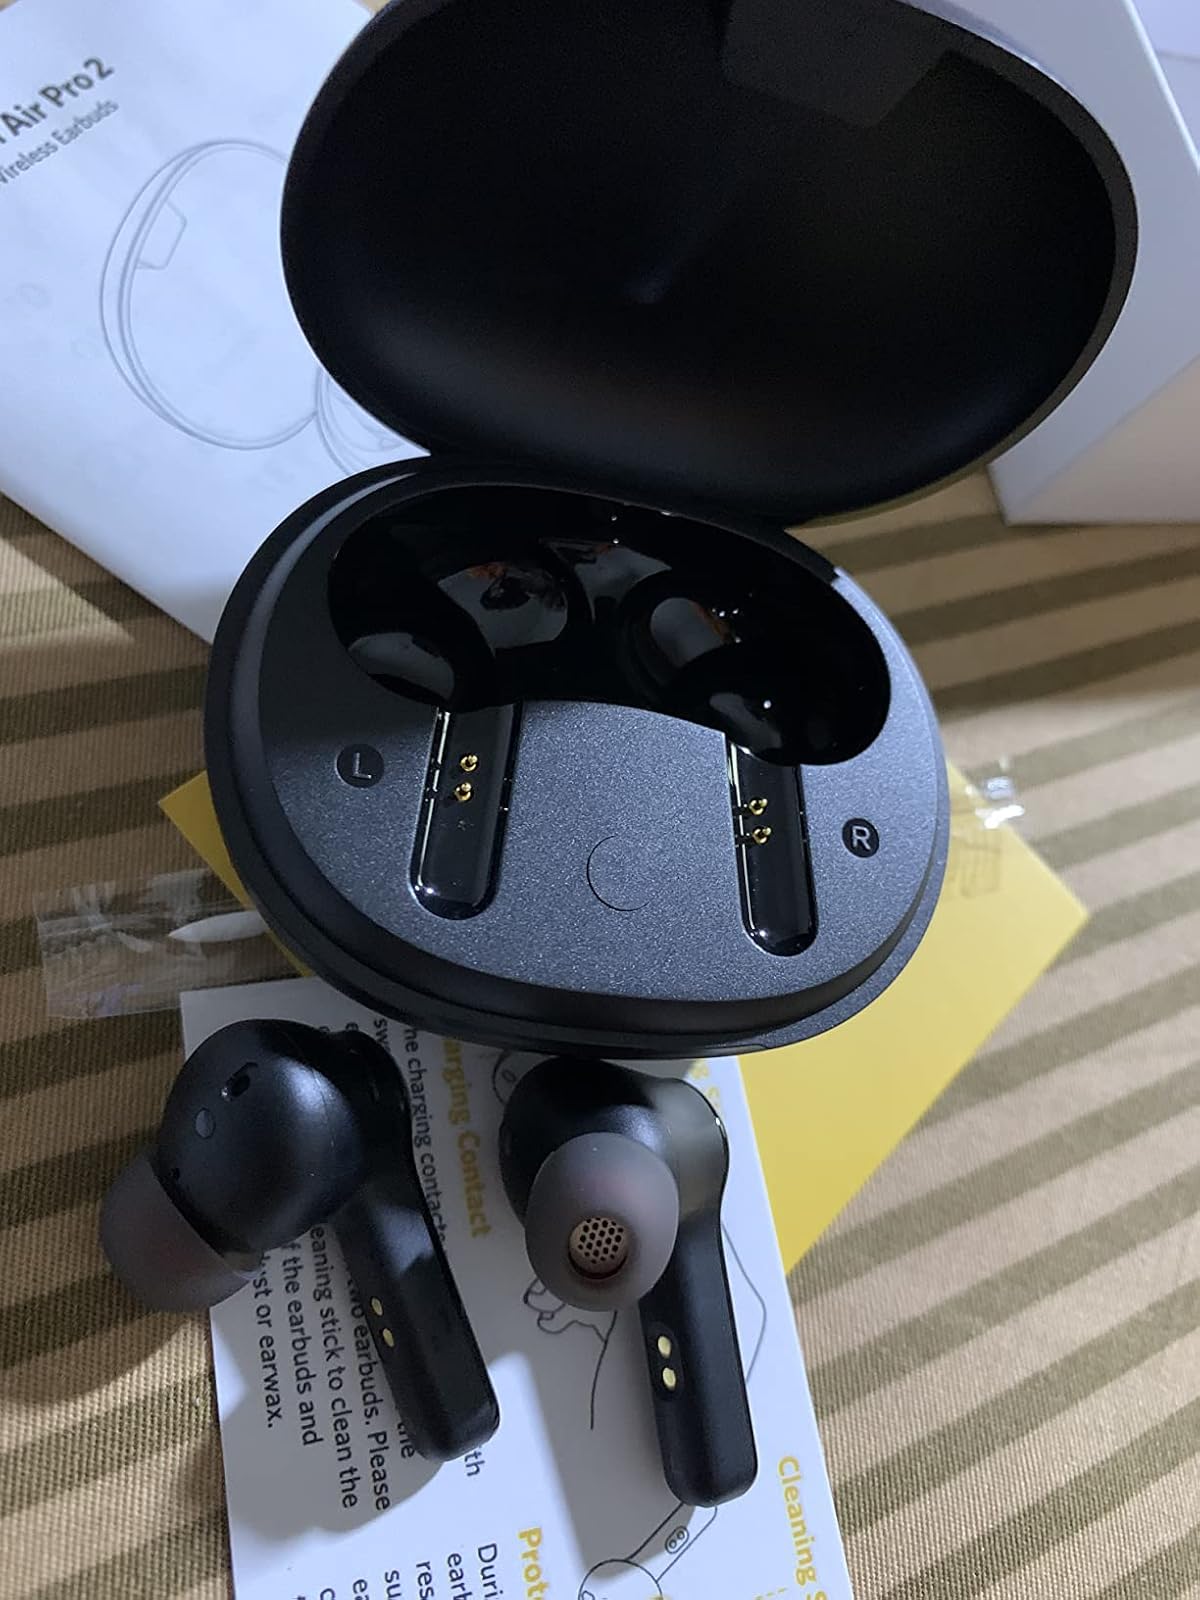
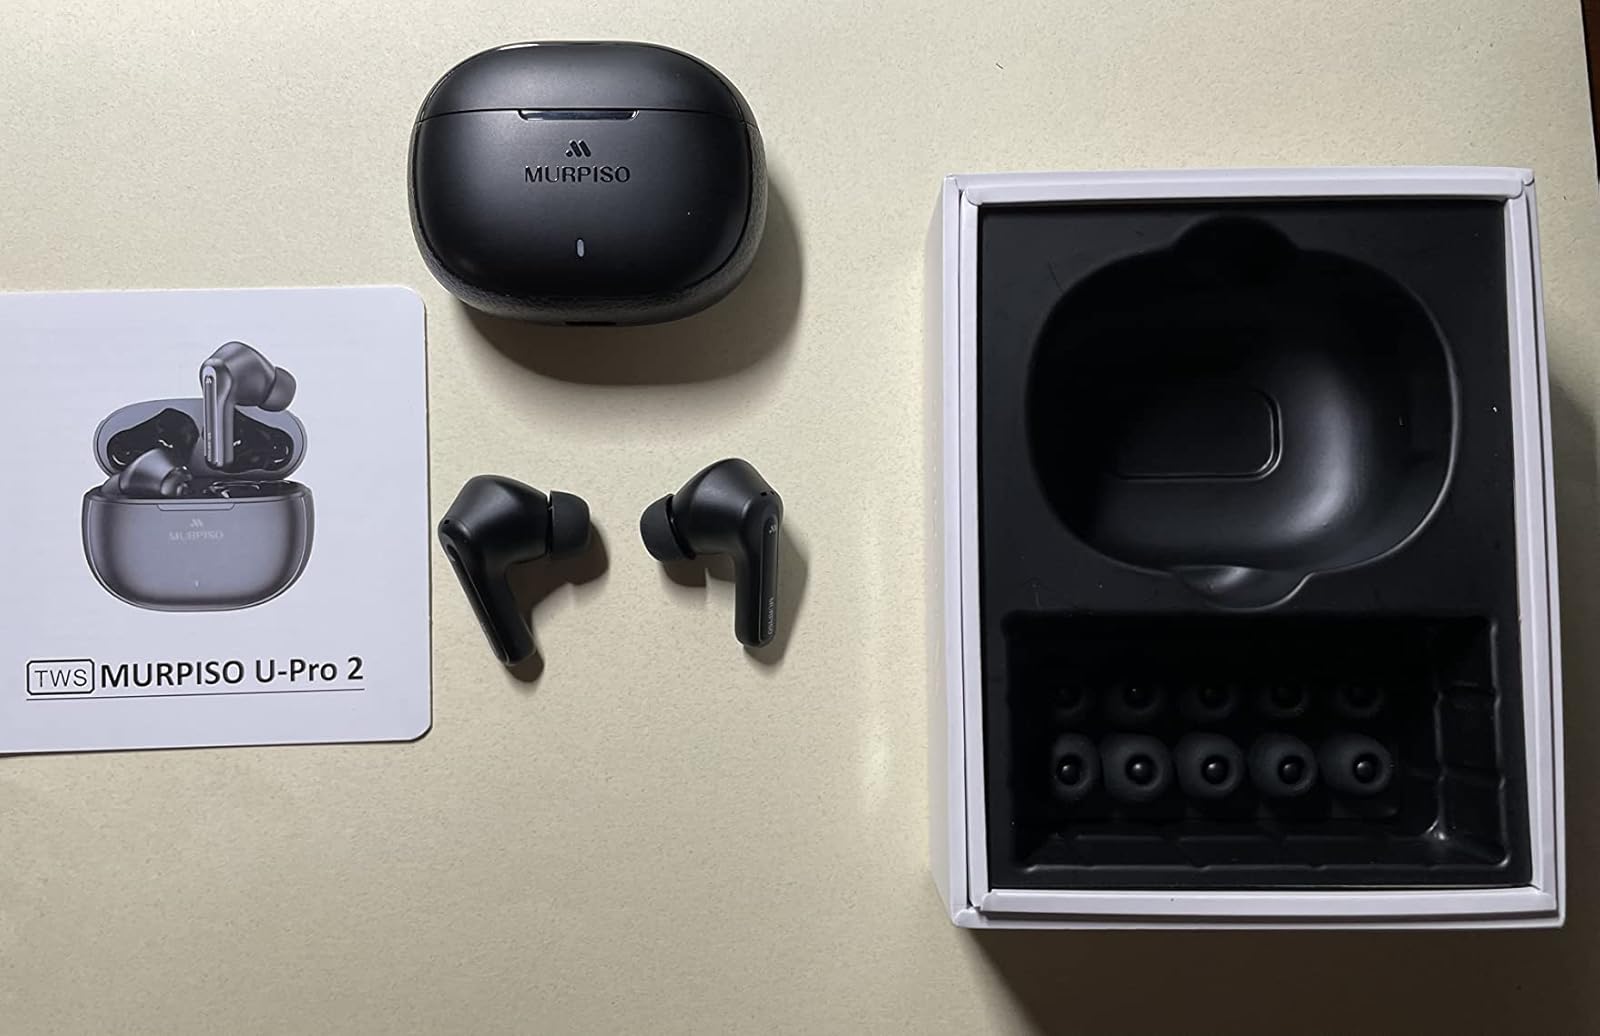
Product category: earbuds
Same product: no